Nigel Stepney

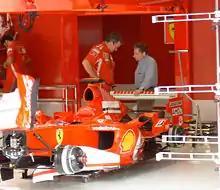
Stepney and Jean Todt at the 2005 Italian Grand Prix

Stepney was team manager and chief mechanic of JRM Racing, in the FIA World Endurance Championship. He started in Formula One as a mechanic at Shadow in 1977, then followed Elio de Angelis to Lotus before moving to Benetton for the late 1980s and early 1990s and then to Scuderia Ferrari with Michael Schumacher, Rory Byrne, and Ross Brawn. He was chief mechanic at Ferrari and later became race and test technical manager.